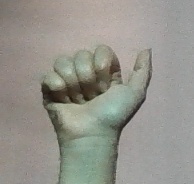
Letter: dhad